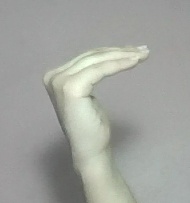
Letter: haa